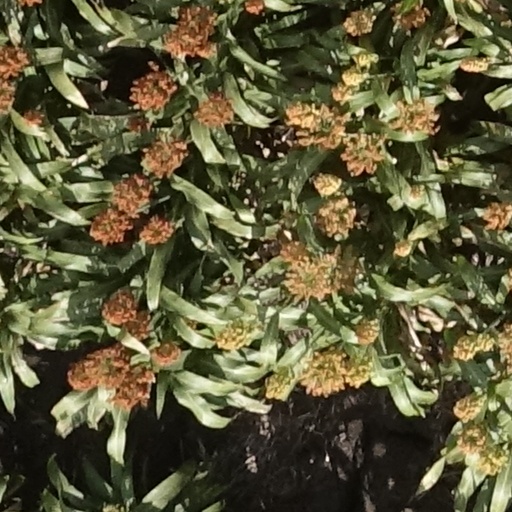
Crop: sorghum